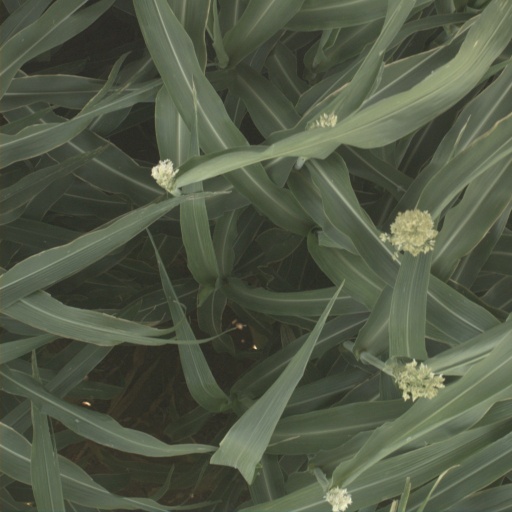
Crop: sorghum